Welker Cochran

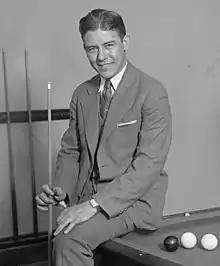
Cochran sitting on a billiards table

Welker Cochran (October 7, 1897 – July 26, 1960) was an American professional carom billiards player who won world titles in two different disciplines, balkline and three-cushion billiards.